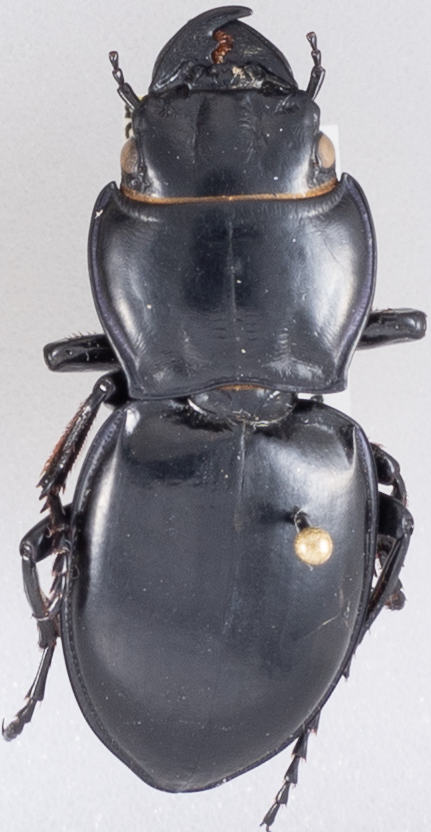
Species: Pasimachus californicus
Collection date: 2020-08-24
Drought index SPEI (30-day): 0.35
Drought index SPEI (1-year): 0.42
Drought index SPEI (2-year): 2.09